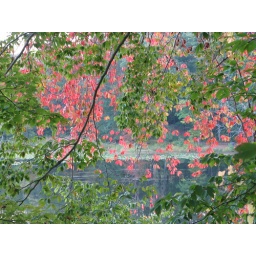
red leaves over water